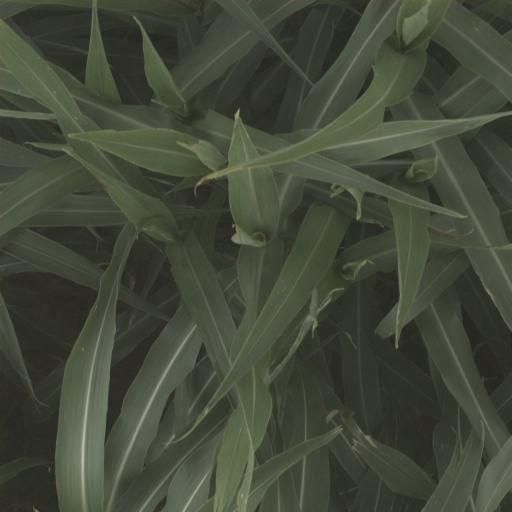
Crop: sorghum